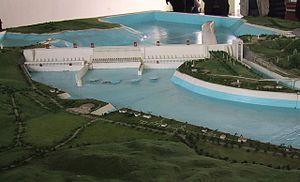
Le barrage des Trois-Gorges est un barrage situé au cœur de la Chine, sur le Yangzi Jiang, dans la province du Hubei. Il a été mis en production par étapes de 2006 à 2009 et a créé une retenue de 600 kilomètres de longueur.